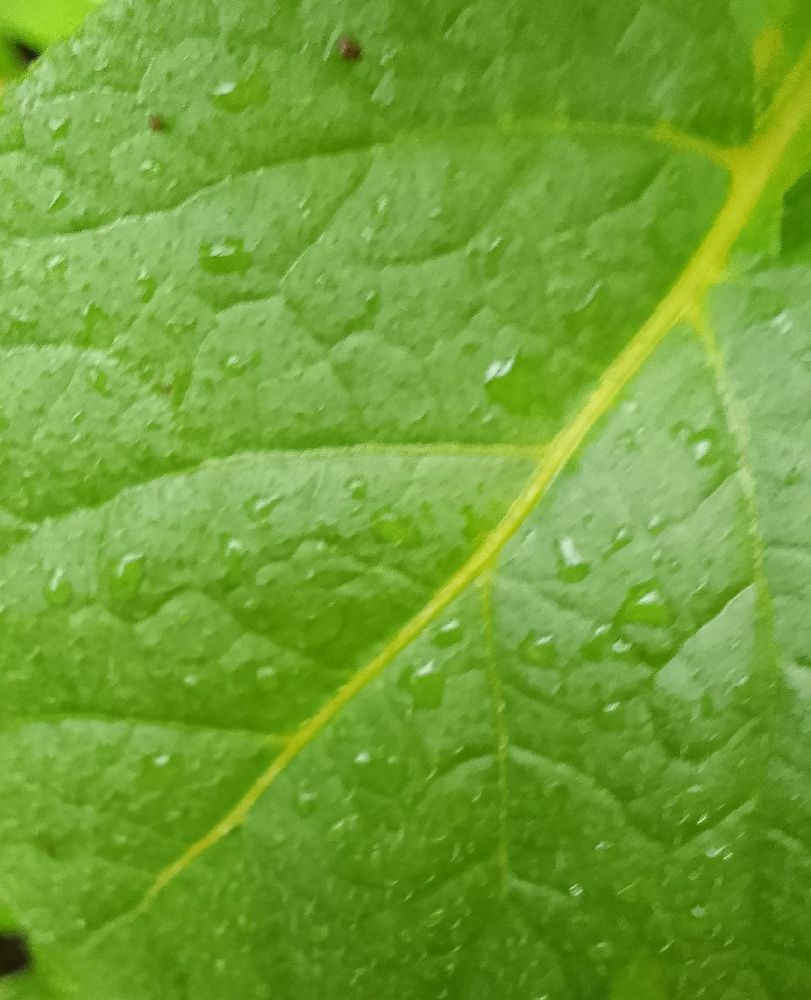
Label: Healthy